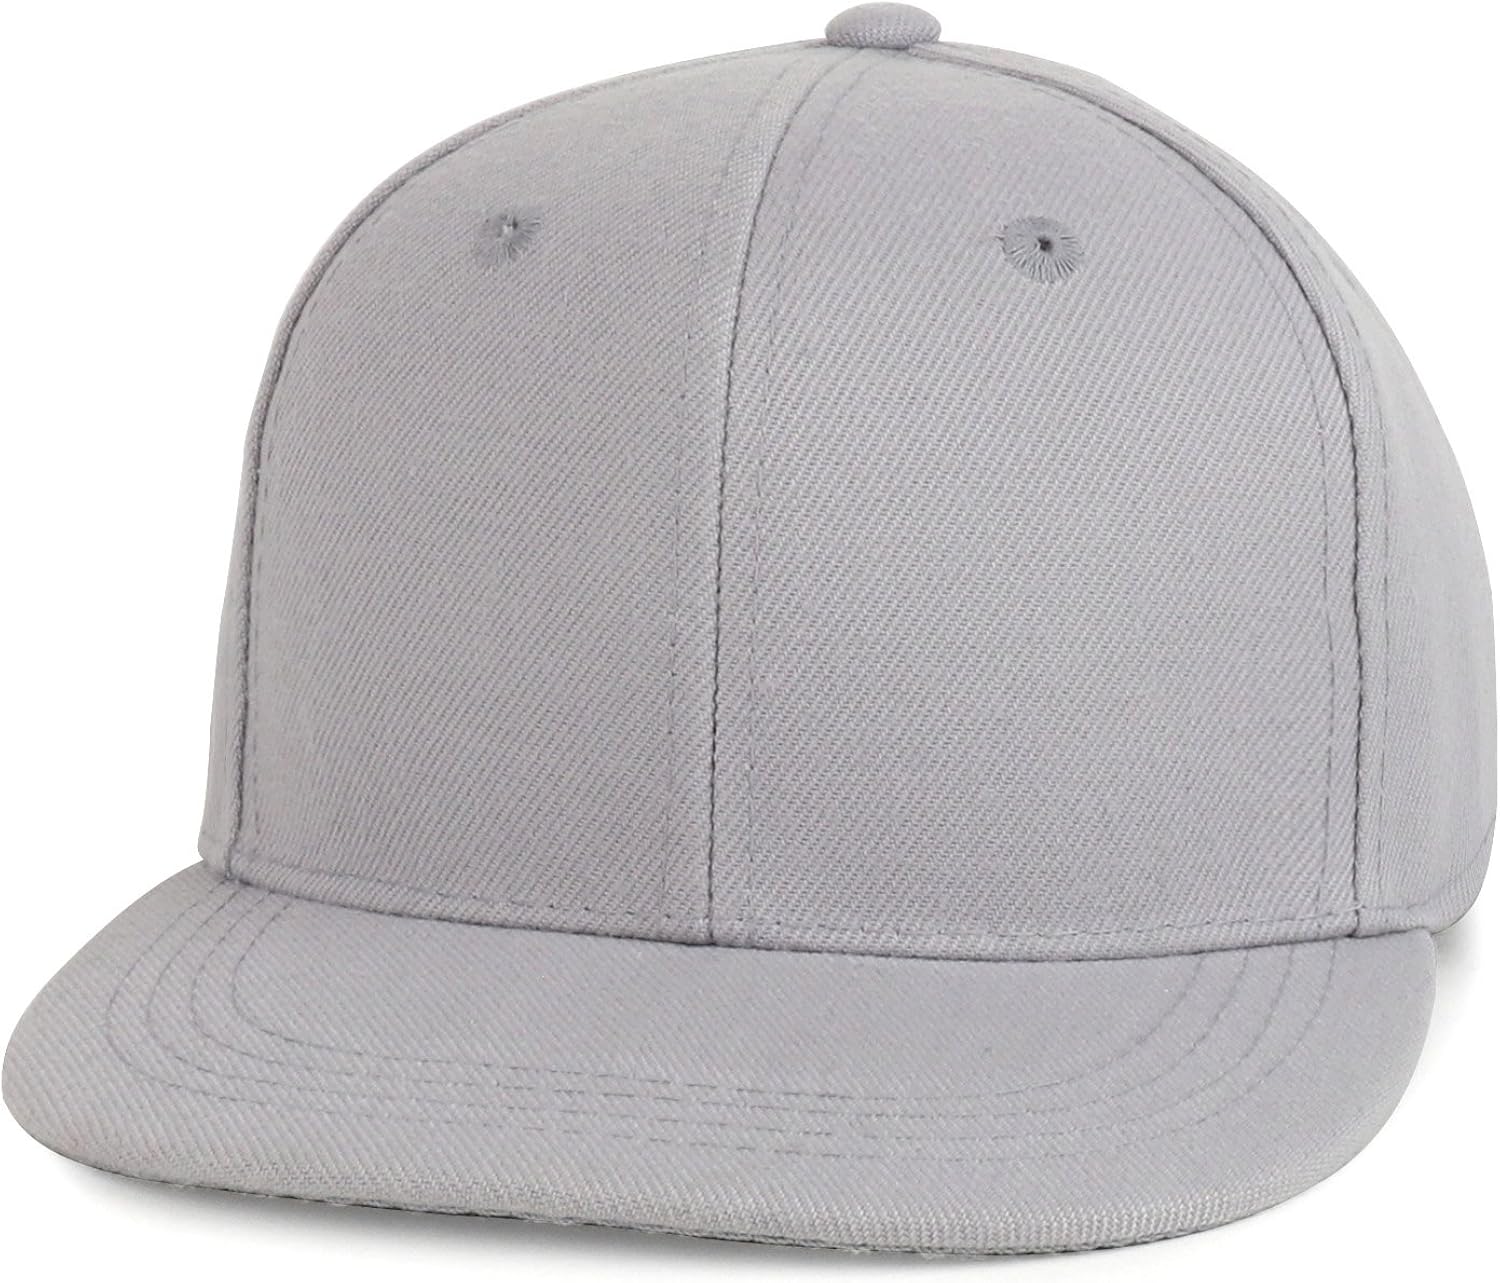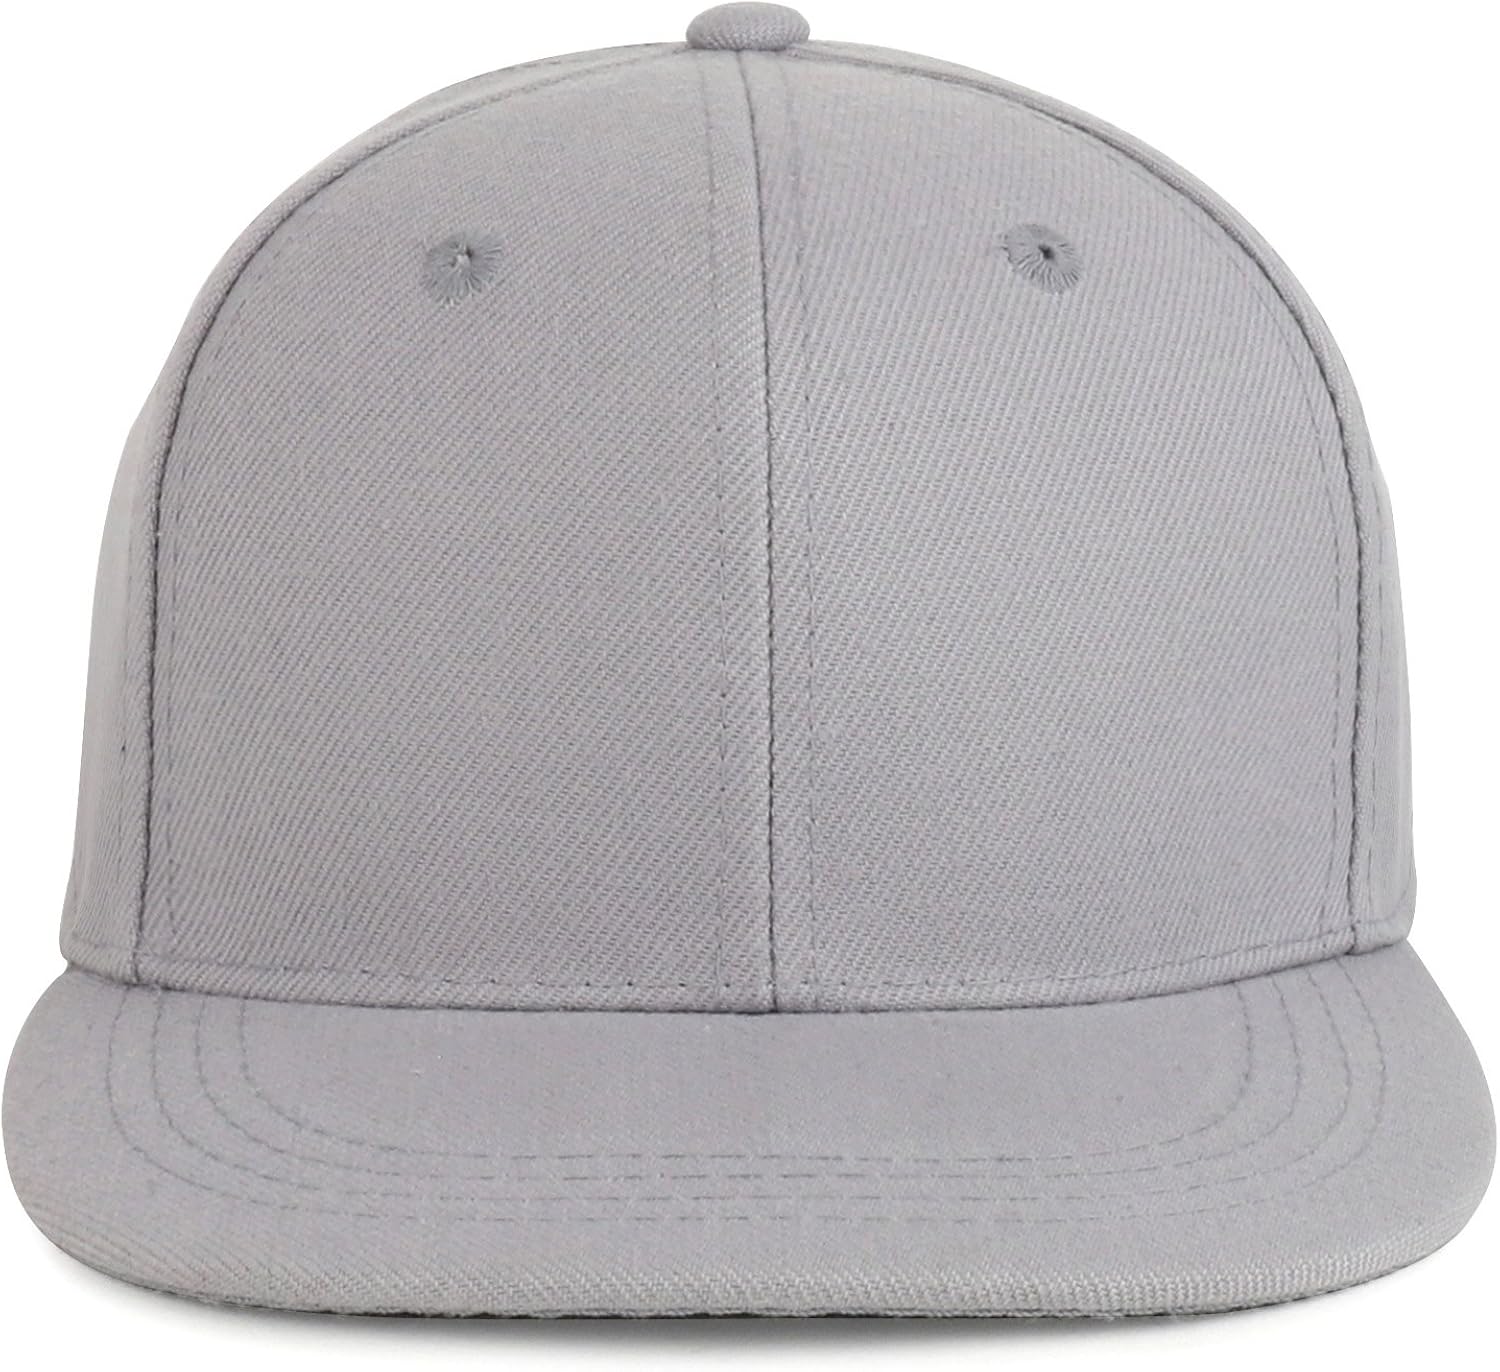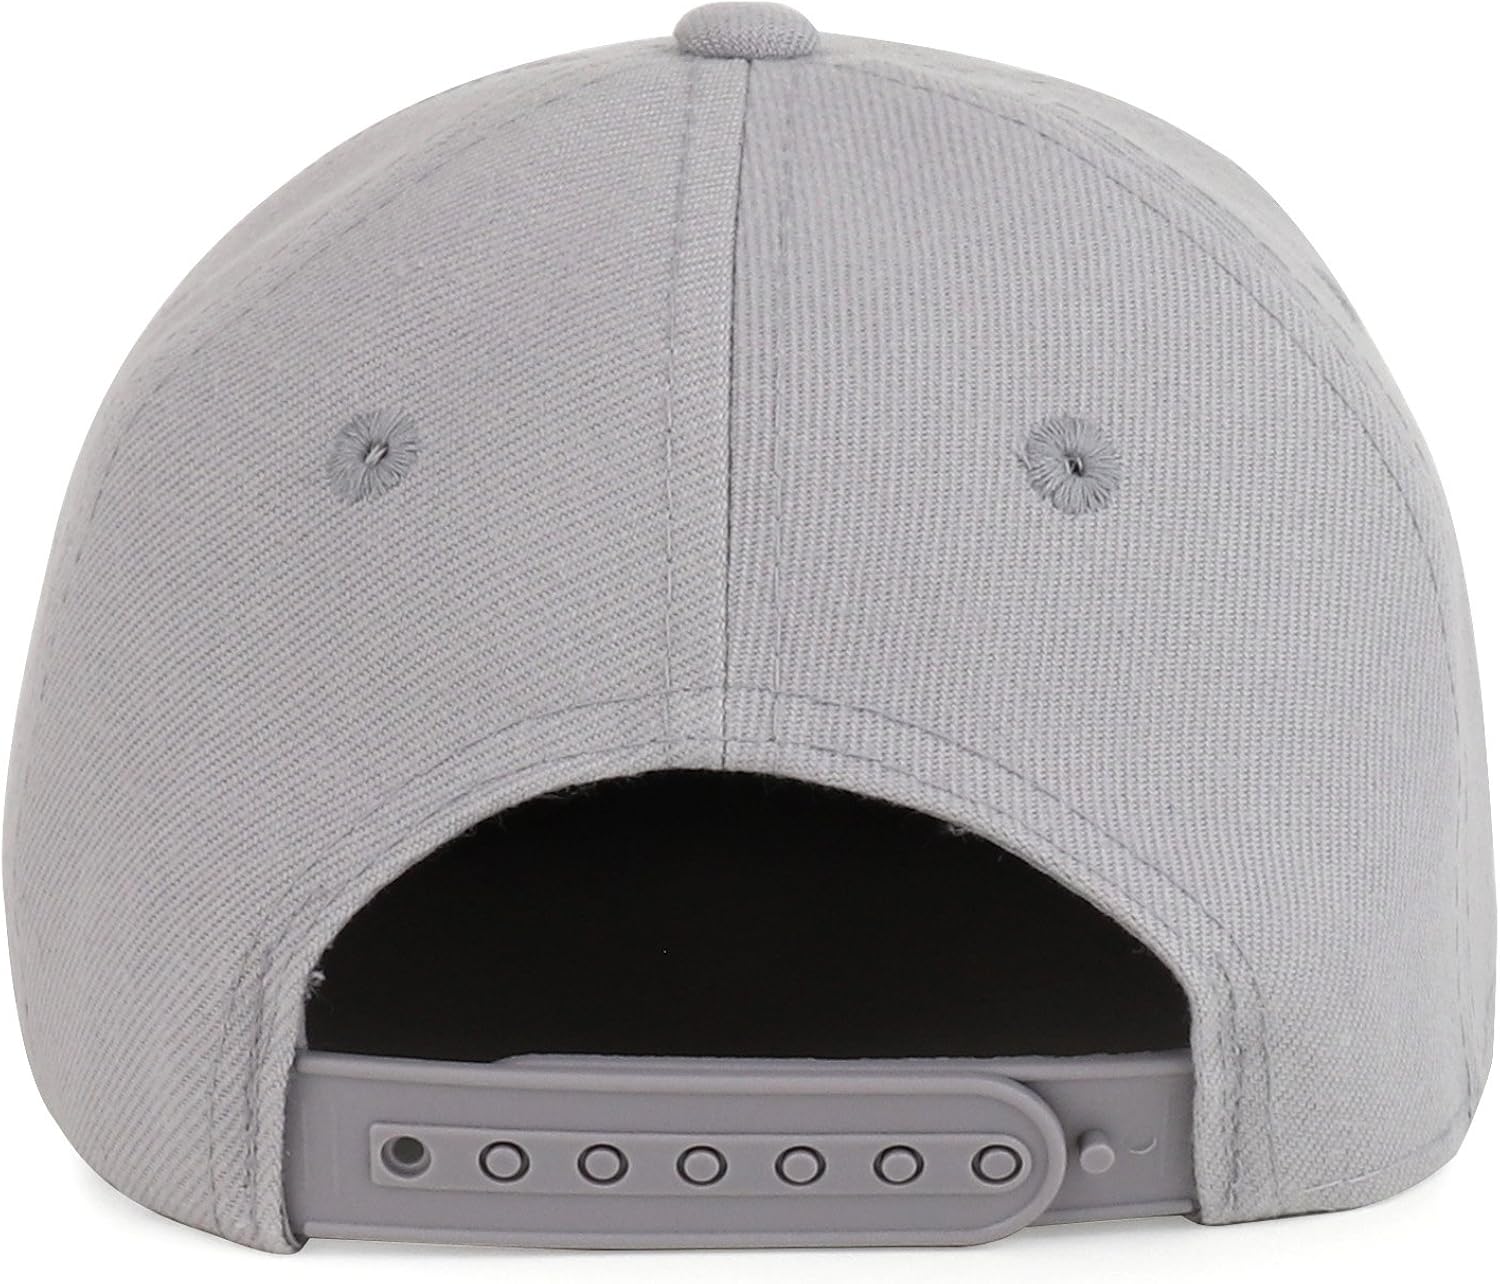
Trendy Apparel Shop Infant to Toddler Kid's Plain Structured Flatbill Snapback Cap
Category: AMAZON FASHION
Our Trendy Apparel Shop Infant to Toddler Kid's Plain Structured Flatbill Snapback Cap is a perfect hat for your toddlers for any casual day. This infant size snapback cap features structured crown and flat bill. Made of 100% Polyester. High profile. Structured crown. 6 Panels. 6 ventilation eyelets. Stiff and flat bill. Fitted with an inner hat band. Adjustable plastic snap closure. One size fits most toddlers, up to 3 years.
Features: 100% Polyester | Imported | Snap closure | Hand Wash Only | Plain adjustable infant size flat bill snapback hat for your toddlers | 6 panels, High profile and Structured crown | Fitted with an inner hatband, Stiff and flat bill | Adjustable plastic snap closure | One Size Fits Most Toddlers, fitting up to 3 years